WVXG

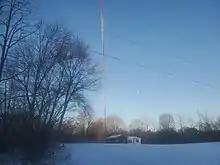
WVXG Antenna

WVXG (95.1 FM, "Classic Rock 95X") is a radio station licensed to serve Mount Gilead, Ohio, United States. The station is owned by Brent Casagrande, through licensee Delmar Communications, Inc., and serves the Mid-Ohio area. WVXG broadcasts a classic rock music format. The station is the local affiliate for "The Bob and Tom Show", while the majority of the programming comes from the satellite-fed The Classic Rock Experience from ABC Radio Networks.